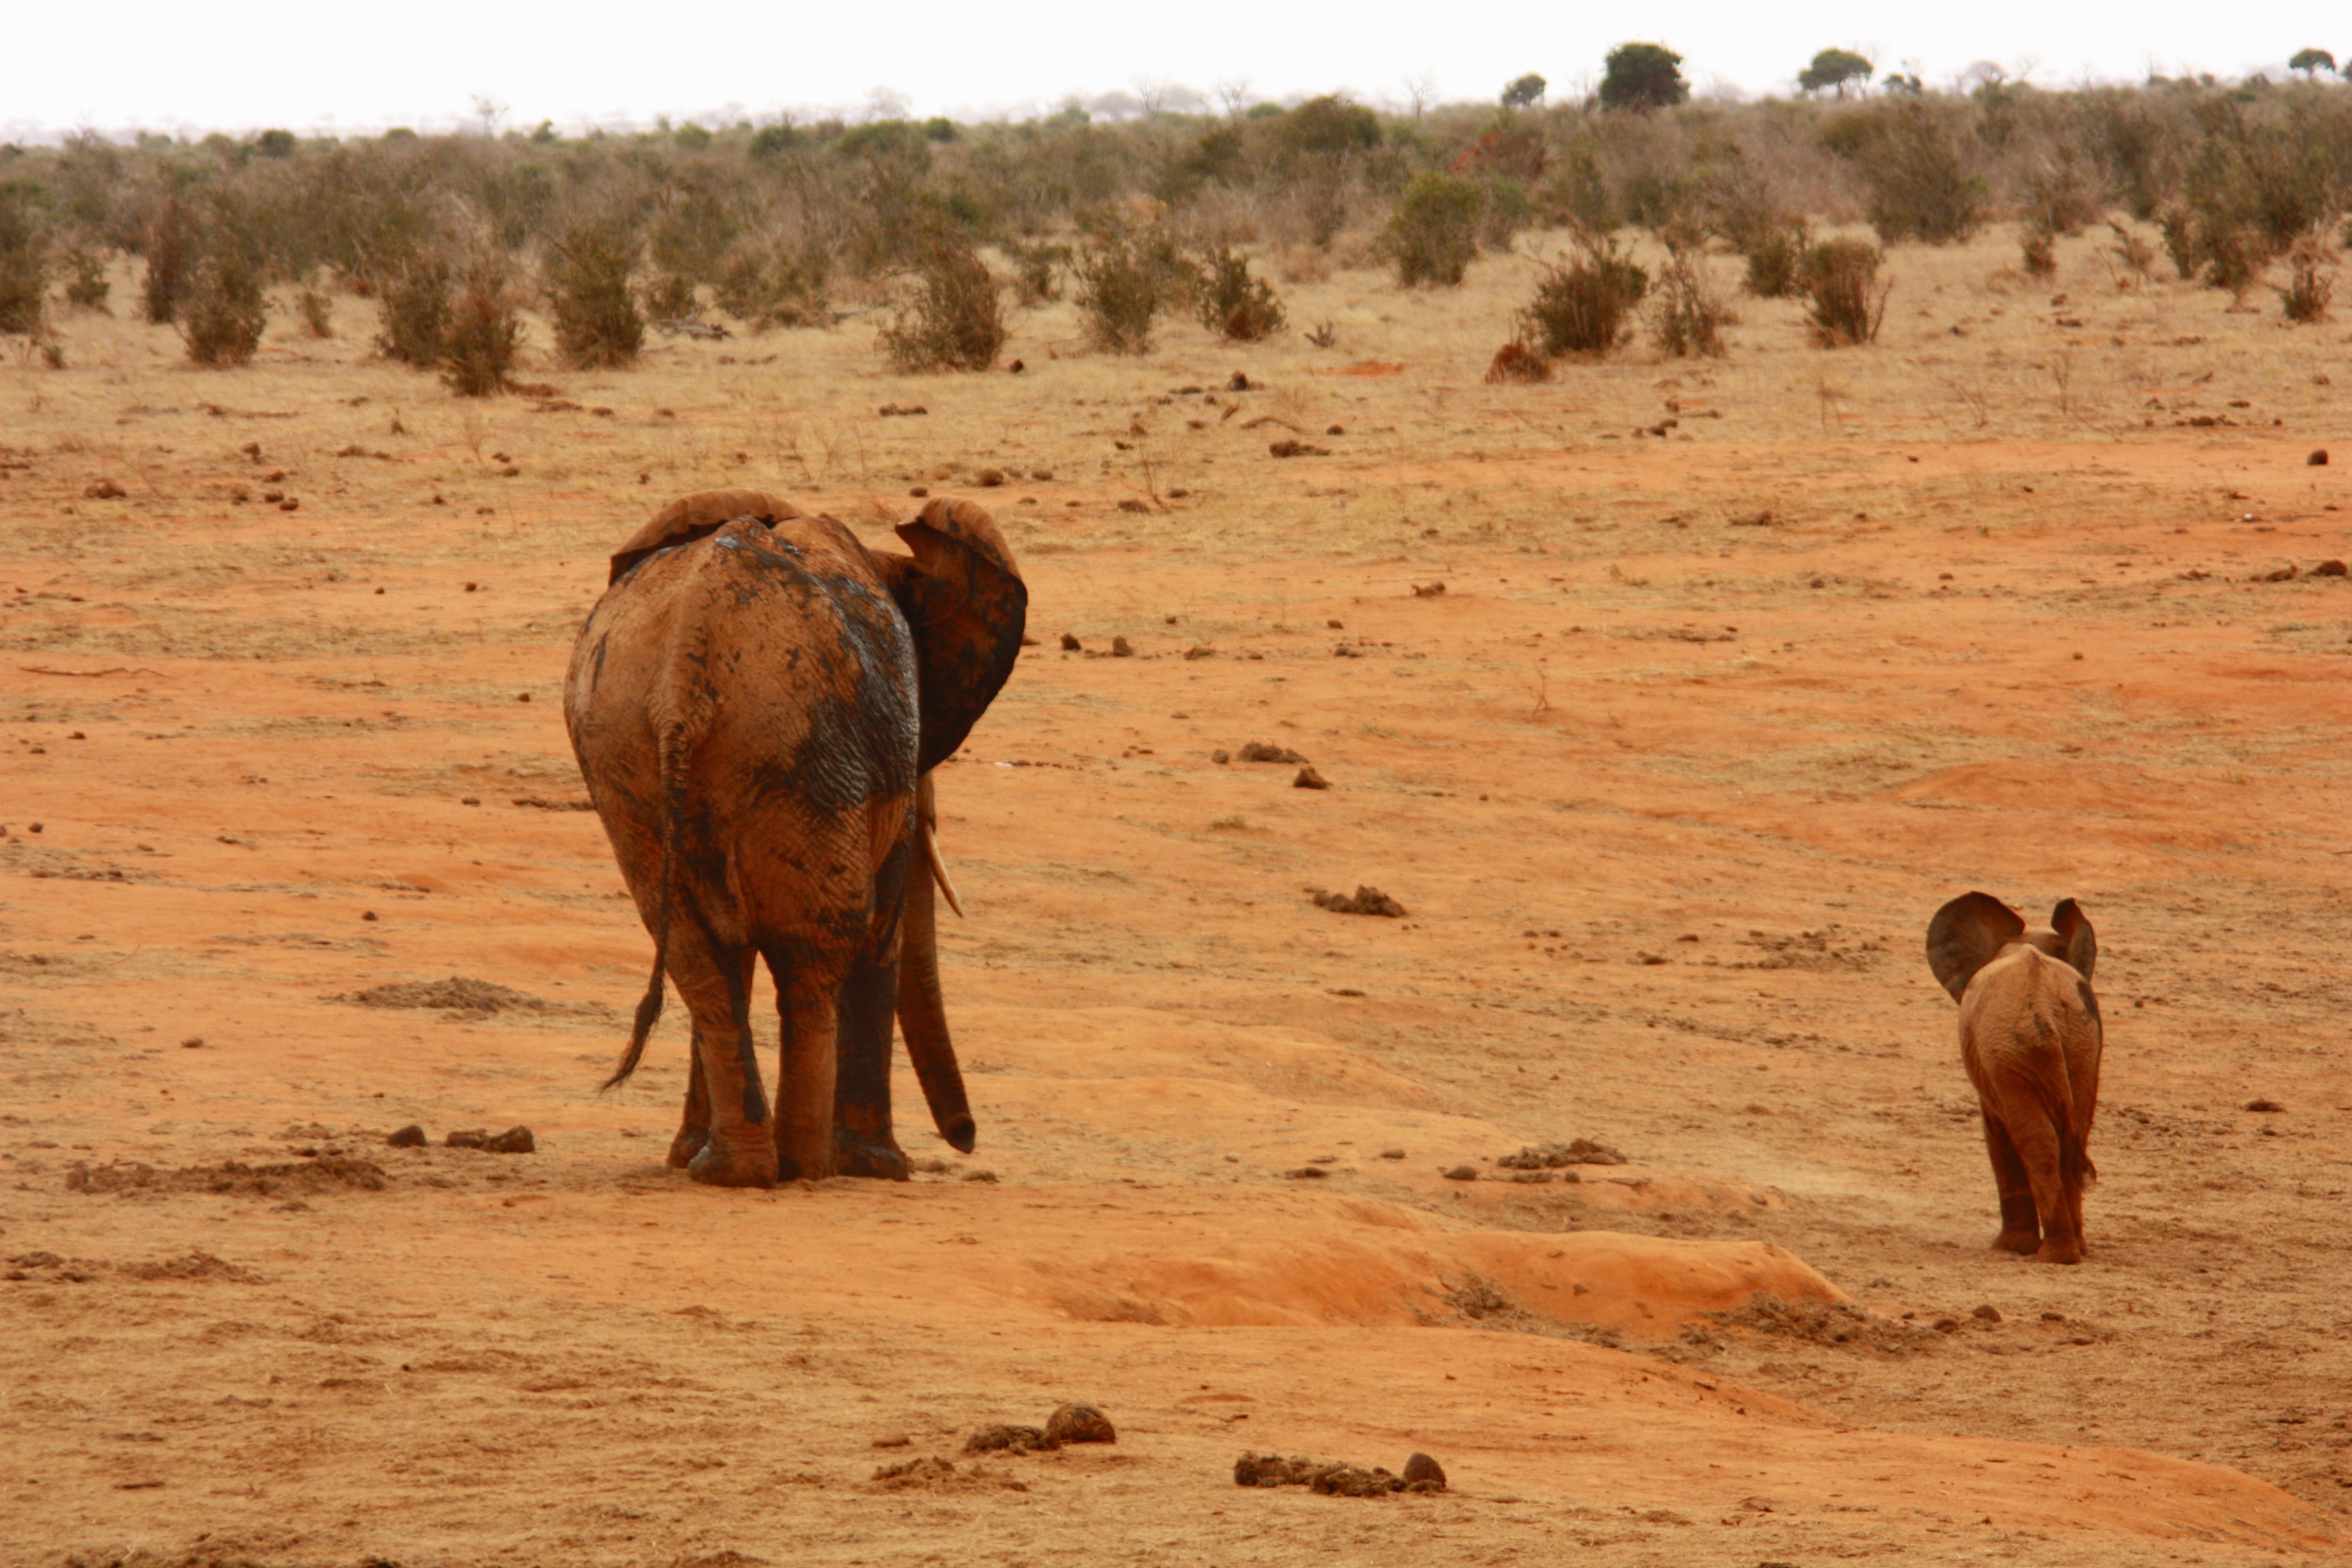
prairie, desert, adventure, animal, explore, wildlife, wild, camel, herd, grazing, africa, mammal, trip, baby, fauna, savanna, plain, elephant, family, grassland, safari, ecosystem, kenya, steppe, natural environment, cattle like mammal, mustang horse, arabian camel